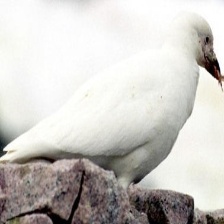
Species: SNOWY SHEATHBILL
Scientific name: CHIONIS ALBUS